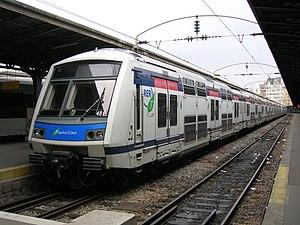
On appelle livrée la décoration extérieure d'un matériel roulant ferroviaire. Au cours de son histoire, depuis 1938, la Société nationale des chemins de fer français a utilisé de nombreuses livrées liées aux modes et aux changements de matériels. Certaines sont des essais sans lendemain sur quelques machines, d'autres sont de véritables marqueurs de l'identité de l'entreprise, par exemple la livrée « béton ».